METAP2

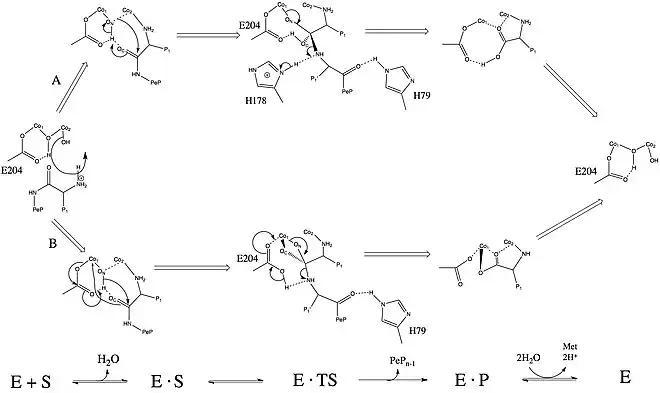
Figure 2. Two proposed reaction mechanisms for MetAP in E. coli. (A) Tetrahedral intermediate stabilized by Glu204 and metal center. (B) Tetrahedral intermediate stabilized His178 and metal center.

The bridging water or hydroxide ligand acts as a nucleophile during the hydrolysis reaction, but the exact mechanism of catalysis is not yet known. The catalytic mechanisms of hydrolase enzymes depend greatly on the identity of the bridging ligand, which can be challenging to determine due to the difficulty of studying hydrogen atoms via x-ray crystallography.